Adriaen van Utrecht

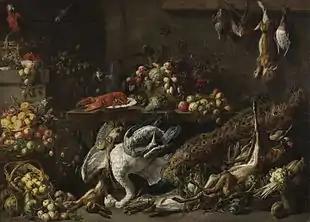
"A pantry"

For some of his market and kitchen scenes Adriaen van Utrecht took direct inspiration from compositions by Snyders such as in the "Fishmonger's Stall" (Museum of Fine Arts, Ghent) in which he relied on motifs and compositional elements present in Snyders' "Fish market" (Kunsthistorisches Museum). As in Snyders' composition, van Utrecht's "Fishmonger Stall" relies on the human figures and hanging fish to create the vertical component in contrast to the horizontal element of the table. The diagonals are created through the disposition of the fish but van Utrecht is less interested in dynamic movement than Snyders and therefore his diagonal lines are more muted. The figures in van Utrecht's composition were painted by another painter, possibly Gerard Seghers. Whereas the market scenes represented in the 16th century a reflection of a social reality of increased wealth and material abundance, van Utrecht's market scenes are more concerned with the aesthetic effect of the work. Nevertheless, his "Fishmonger’s Stall" seems to convey a moralistic tale. The garish attire of the woman in the picture seems to imply she was likely a prostitute. The hanging fish and the forms of some fish hint at an erotic undertone. While the woman is negotiating with the fishmonger she is the victim of a robbery by a young boy who is cutting her purse while staring directly out of the picture towards the viewer.